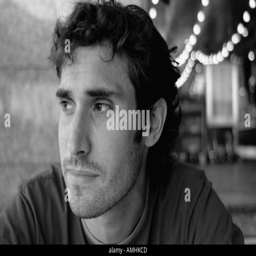
man on a date in a cafe